1972 invasion of Uganda

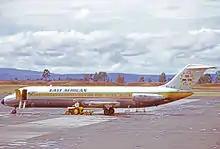
A McDonnell Douglas DC-9 of the East African Airways in 1973

Obote's plan for the invasion was complete by 10 September: First, the rebels would "borrow" an East African Airways McDonnell Douglas DC-9 and use it to transport 80 commandos to Entebbe Airport. These rebels would capture the airport, march on Kampala, and capture its radio station to broadcast a prerecorded message by Obote. The former president hoped that this would inspire an uprising by civilians and soldiers. Meanwhile, two strike teams of insurgents would cross the border from Tanzania and attack the important towns of Mbarara and Masaka in southern Uganda. After securing these, the rebel ground forces would push on towards Kampala, Mubende, and Fort Portal. The western team targeted Mbarara would attack from the rebel camp at Kigwe, while the team attacking Masaka would start at the Handeni rebel camp. The "Voice of Uganda", the Ugandan state newspaper, claimed Tanzanian intelligence director Lawrence Gama was involved in the invasion's planning.